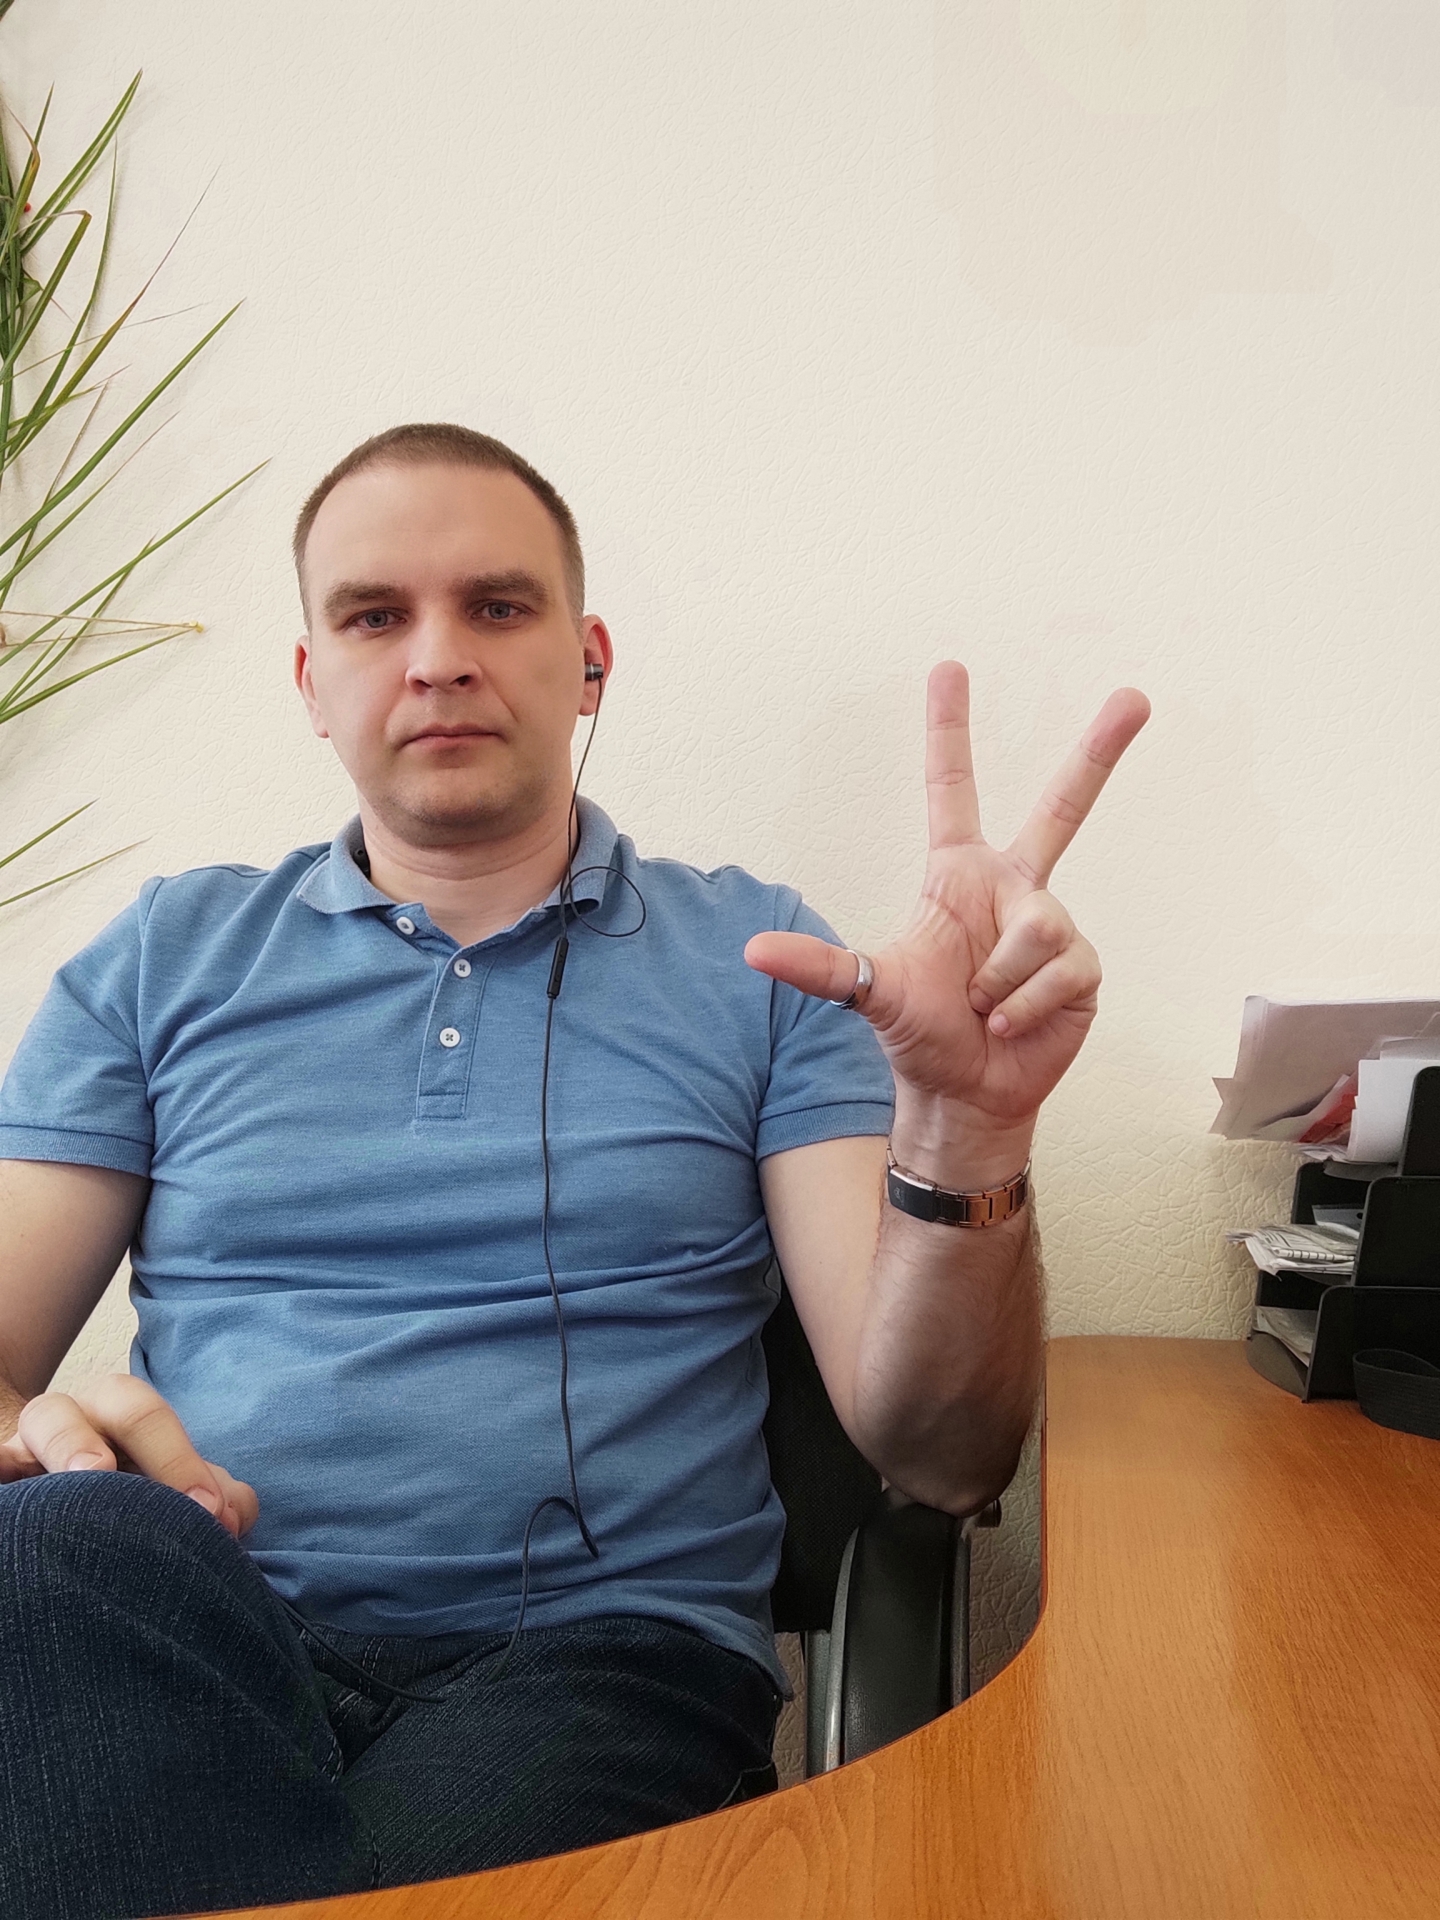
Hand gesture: three2